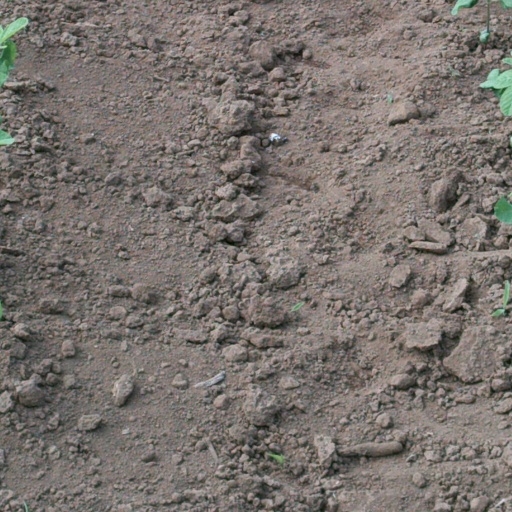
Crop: soybean